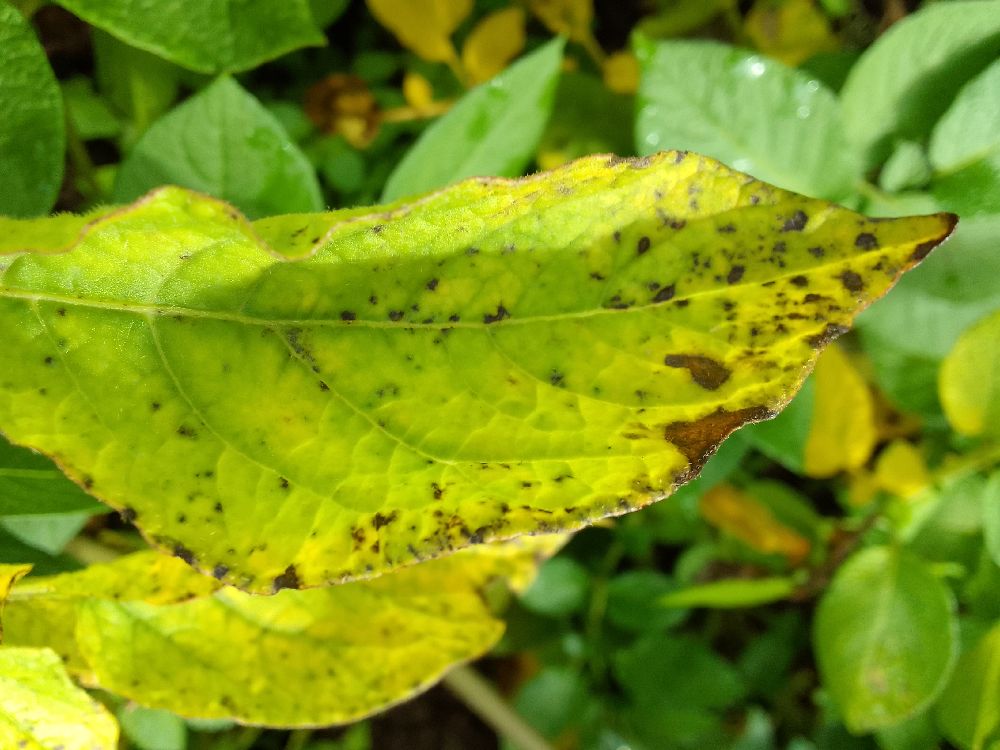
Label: Early blight